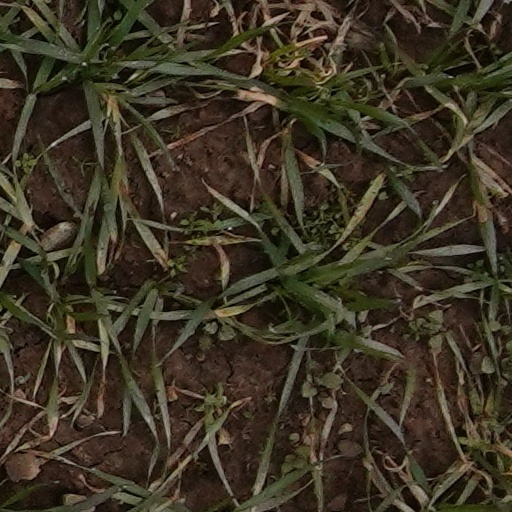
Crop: wheat